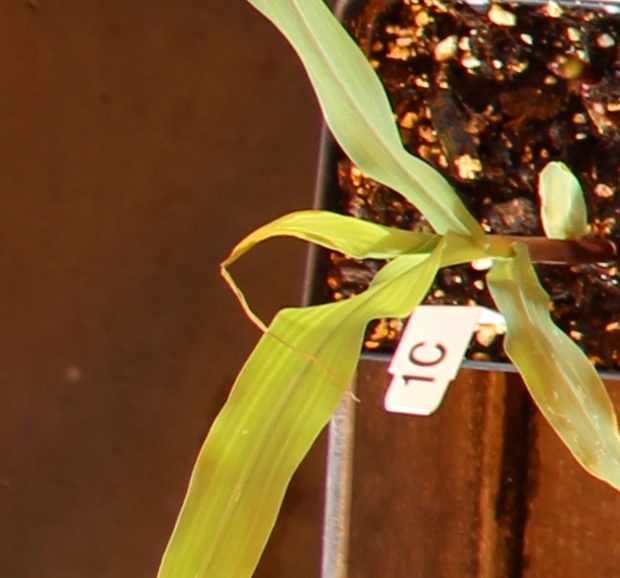
Label: Corn